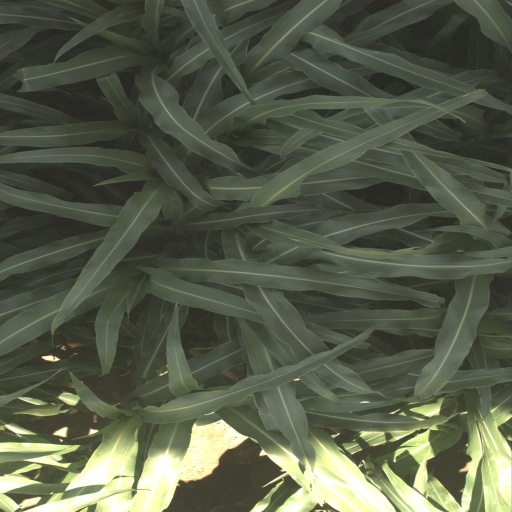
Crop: sorghum